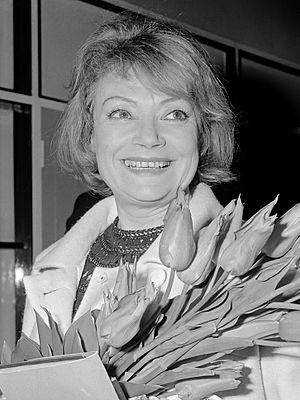
Lila Kedrova
Lila Kedrova var en russisk-fransk teater- og filmskuespiller. Hun vandt Oscar for bedste kvindelige birolle for Zorba, grækeren, og Tony Award for bedste præstation af en skuespillerinde i en musical for den samme rolle i musicalversionen af filmen.